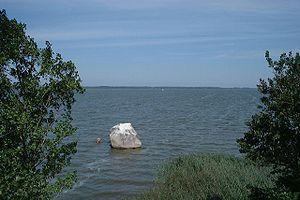
Kamień Pomorski [ˈkamʲɛɲ pɔˈmɔrski] est une ville de la voïvodie de Poméranie occidentale, dans le nord-ouest de la Pologne. Elle est le siège de la gmina de Kamień Pomorski, dans le powiat de Kamień. La ville est une station reconnue par l'Etat.